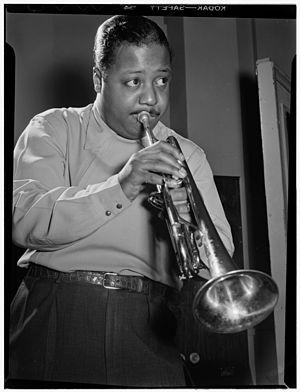
Charlie Shavers né le 3 août 1917 à New York, mort le 8 juillet 1971 à New York est un chanteur, compositeur et trompettiste de jazz américain